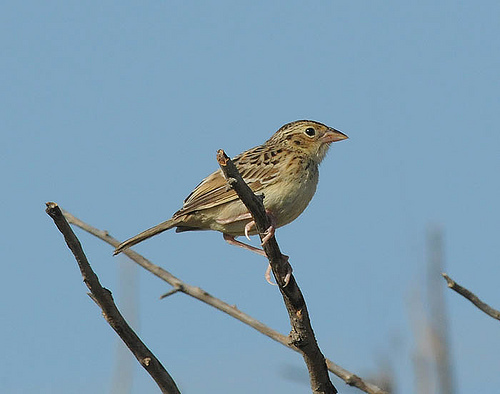
a small sized bird that has multiple tones of brown all over and a short, thick bill
this plain bird has an off-white breast and belly, small tan bill, and mottled black feathers amongst its off-white feathers.
this bird has an off-white belly, brown and white feathers on its wings and head, and a white eyering.
this bird has a brown, black and white feathers covering the whole body.
this bird is white and brown in color with a brown beak, and brown eye rings.
this bird is brown with black and has a very short beak.
the bird has a brown belly, black eyering and small bill.
this bird is brown with white and has a very short beak.
a small bird with a green coloring and a short, pointed beak.
this bird has wings that are brown and has an orange bill
Species: Grasshopper Sparrow